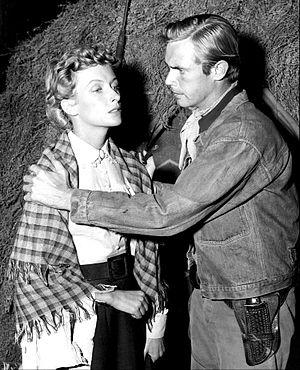
L'Infernale Poursuite est un film américain de Francis D. Lyon sorti en 1956.